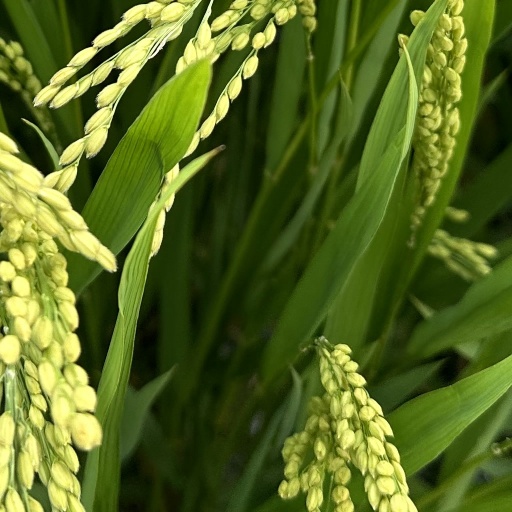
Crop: rice